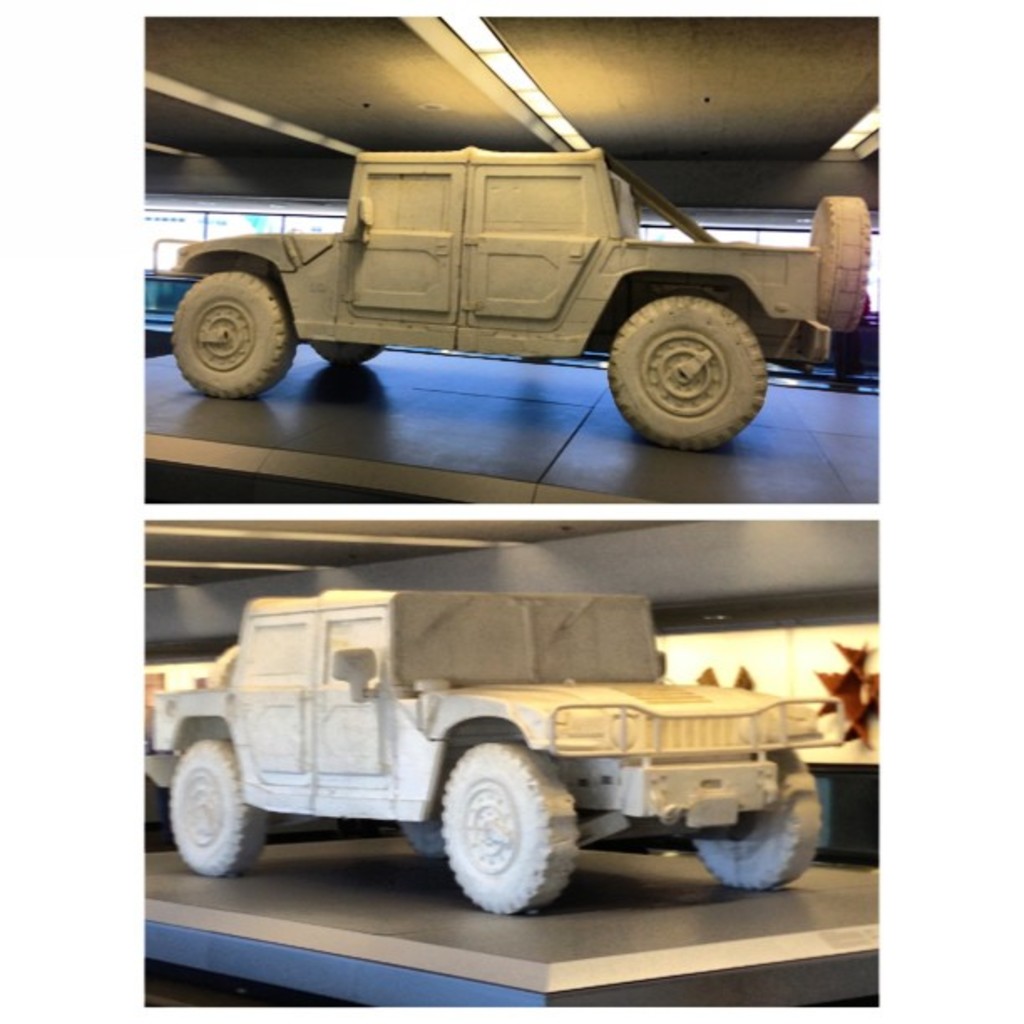
Label: others